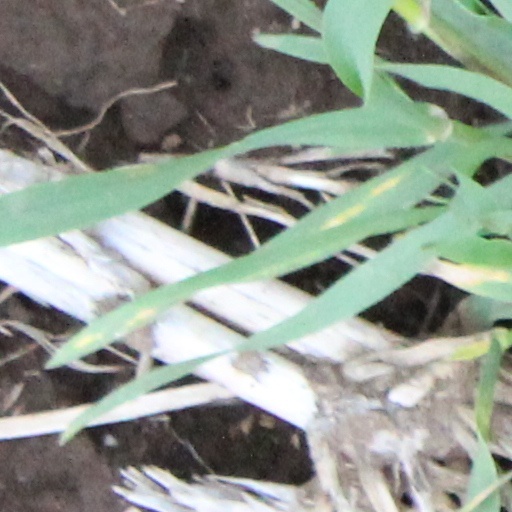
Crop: wheat